Sömmerda

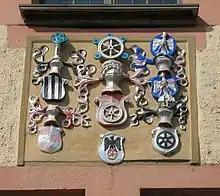

The town coat of arms is a shield with the field divided horizontally; the upper field has a black eagle with a red tongue, looking to the right. The lower field is red with a silver six-spoked wheel.